Teatro Principal (Guanajuato)

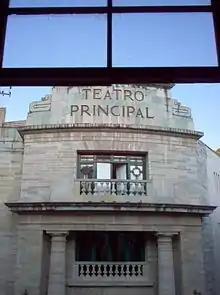
View of the upper facade

Teatro Principal (Main Theater) in the city of Guanajuato, Mexico is an 18th-century theatre, the first to be opened in Guanajuato, located on Mendizábal Street on the corner of Avenida Juarez.